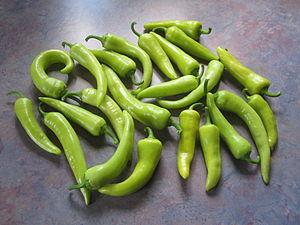
Le piment banane est une sorte de piment doux. Le fruit à la chair très épaisse est en forme de banane. Il est issu de divers cultivars de Capsicum annuum, notamment le cultivar Capsicum annuum cv. 'Hungarian Wax'.